Provincial Highway 74 (Taiwan)

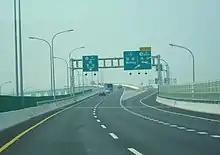
Provincial Highway 74

Provincial Highway 74, also known as the Kuaiguan-Wufeng Expressway (快官烏日線) or Taichung Ring Expressway (台中環線), is an expressway around Taichung City. It starts at Kuaiguan Interchange on Freeway No. 3 in Changhua City and ends at Wufeng Interchange on Freeway No. 3 in Wufeng District.